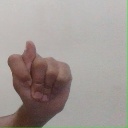
अक्षर: ट